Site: brandenburg
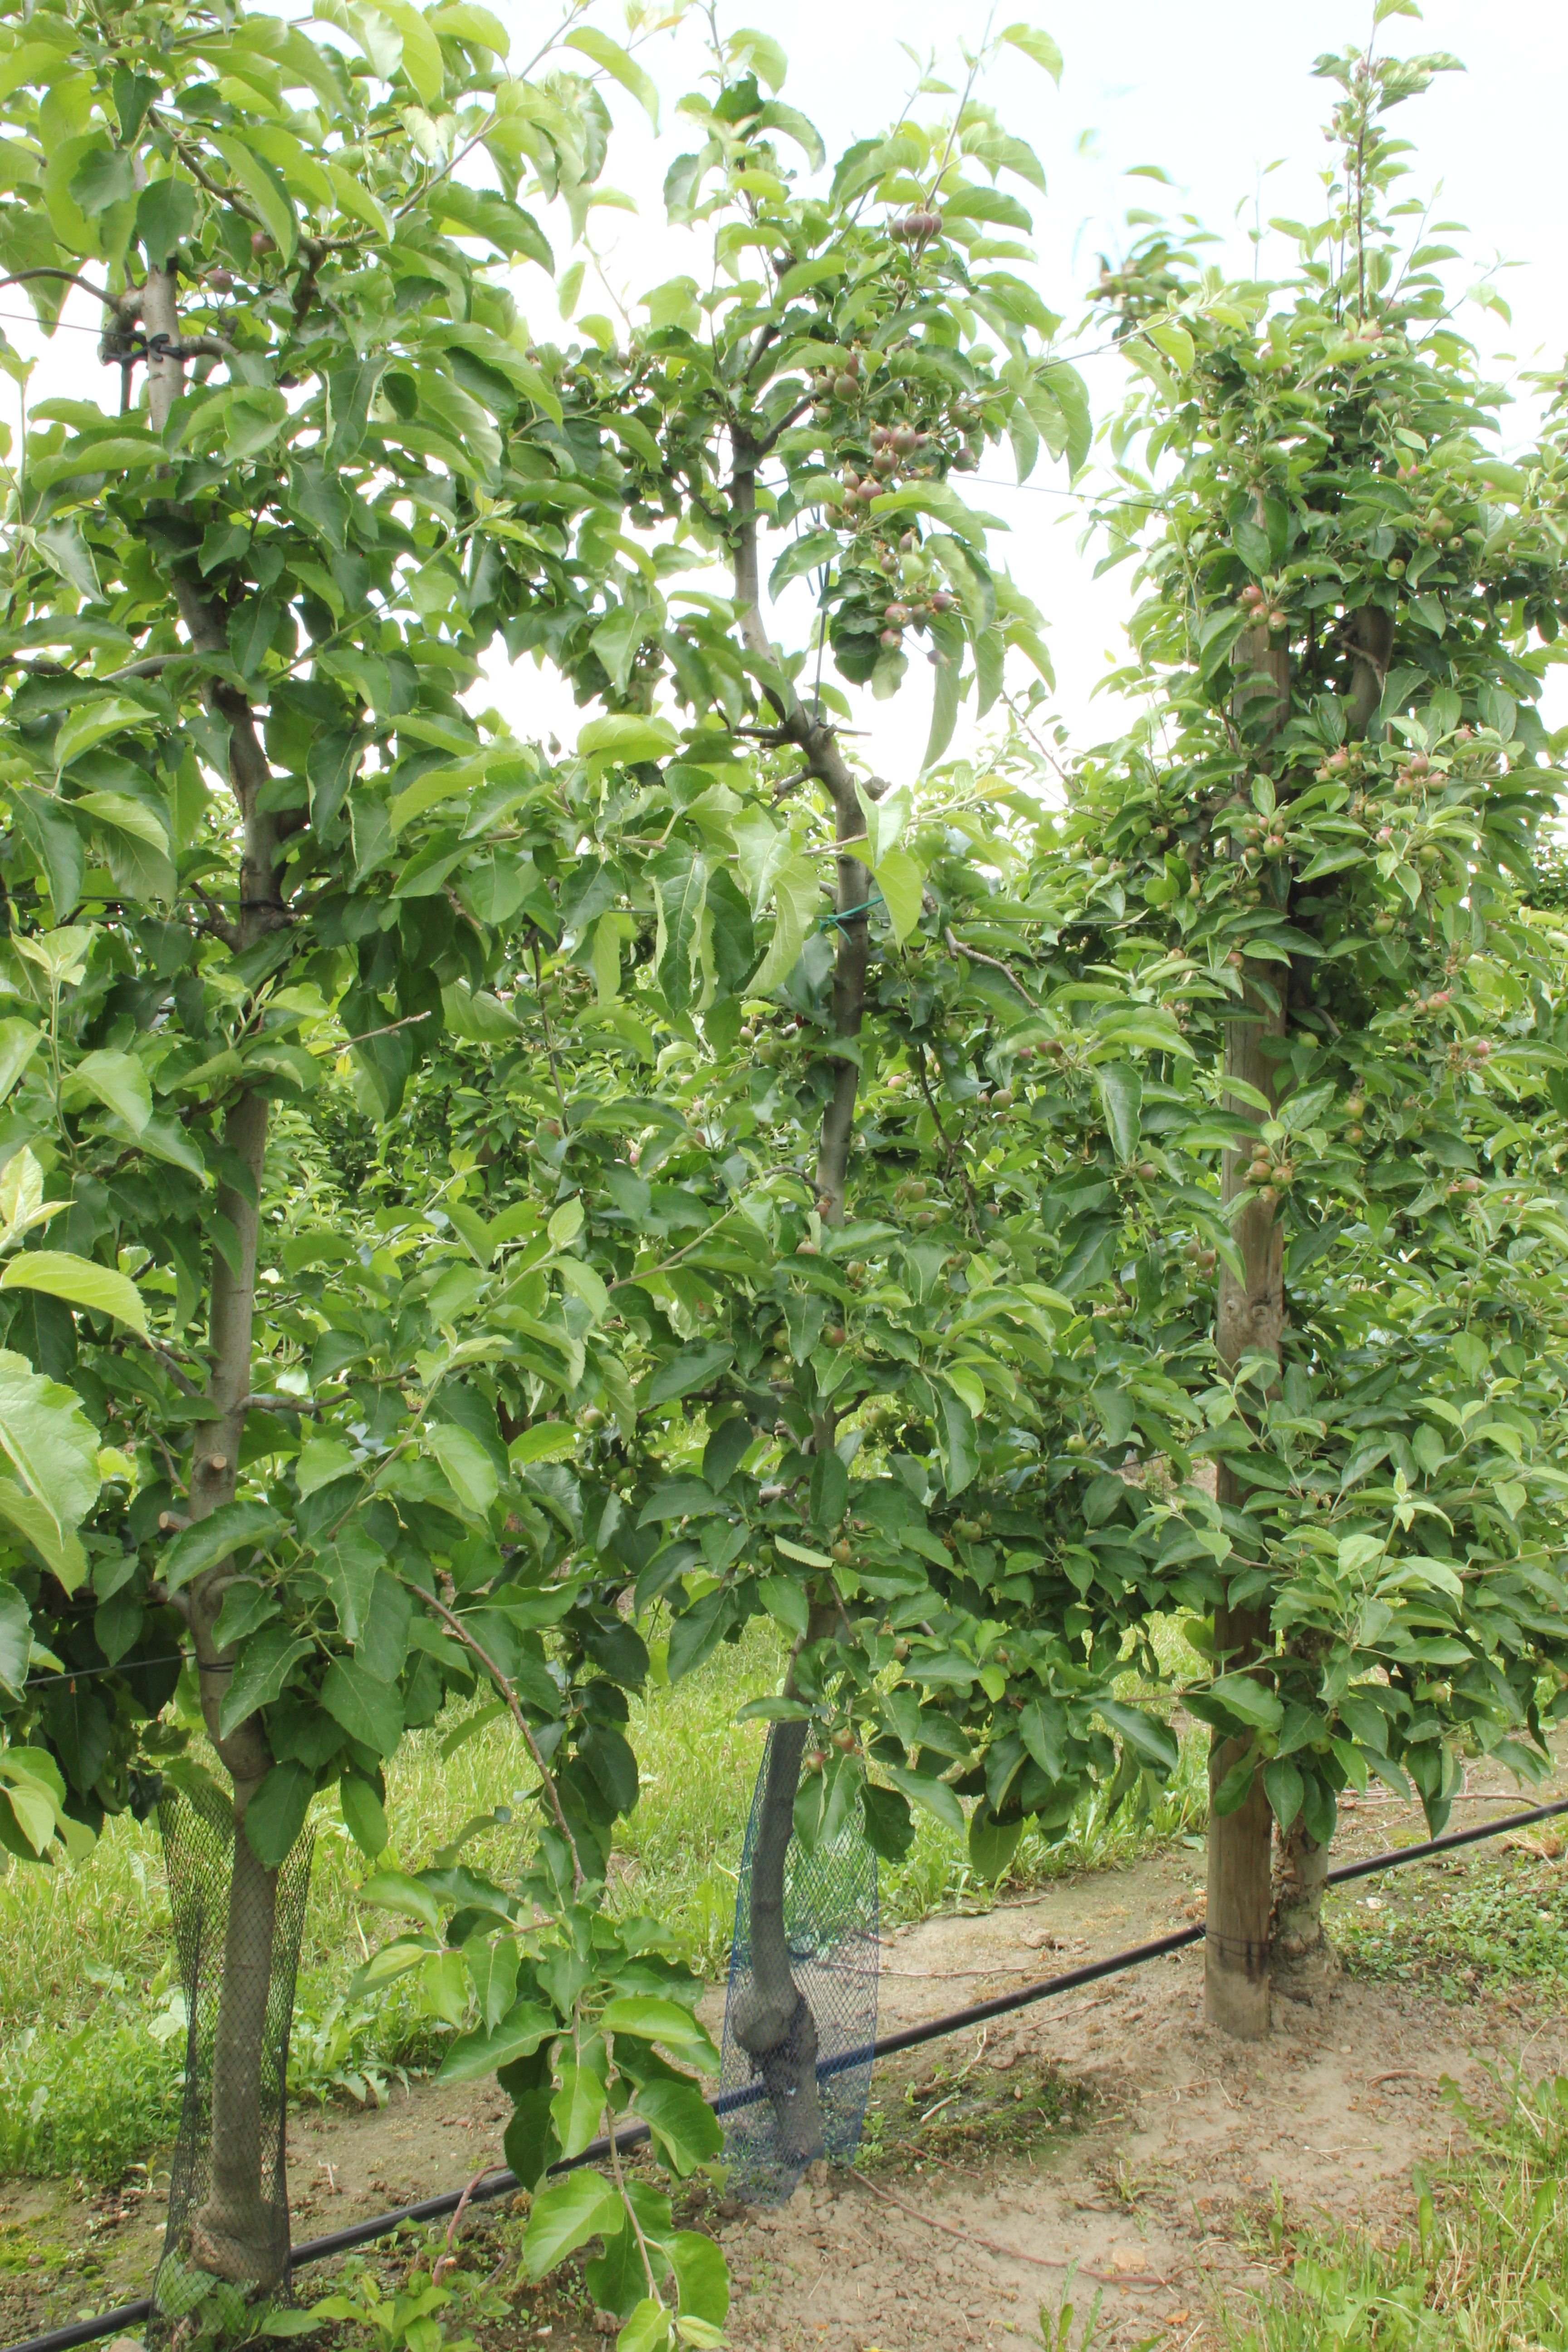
Growth stage (BBCH 72): Development of fruit